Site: brandenburg
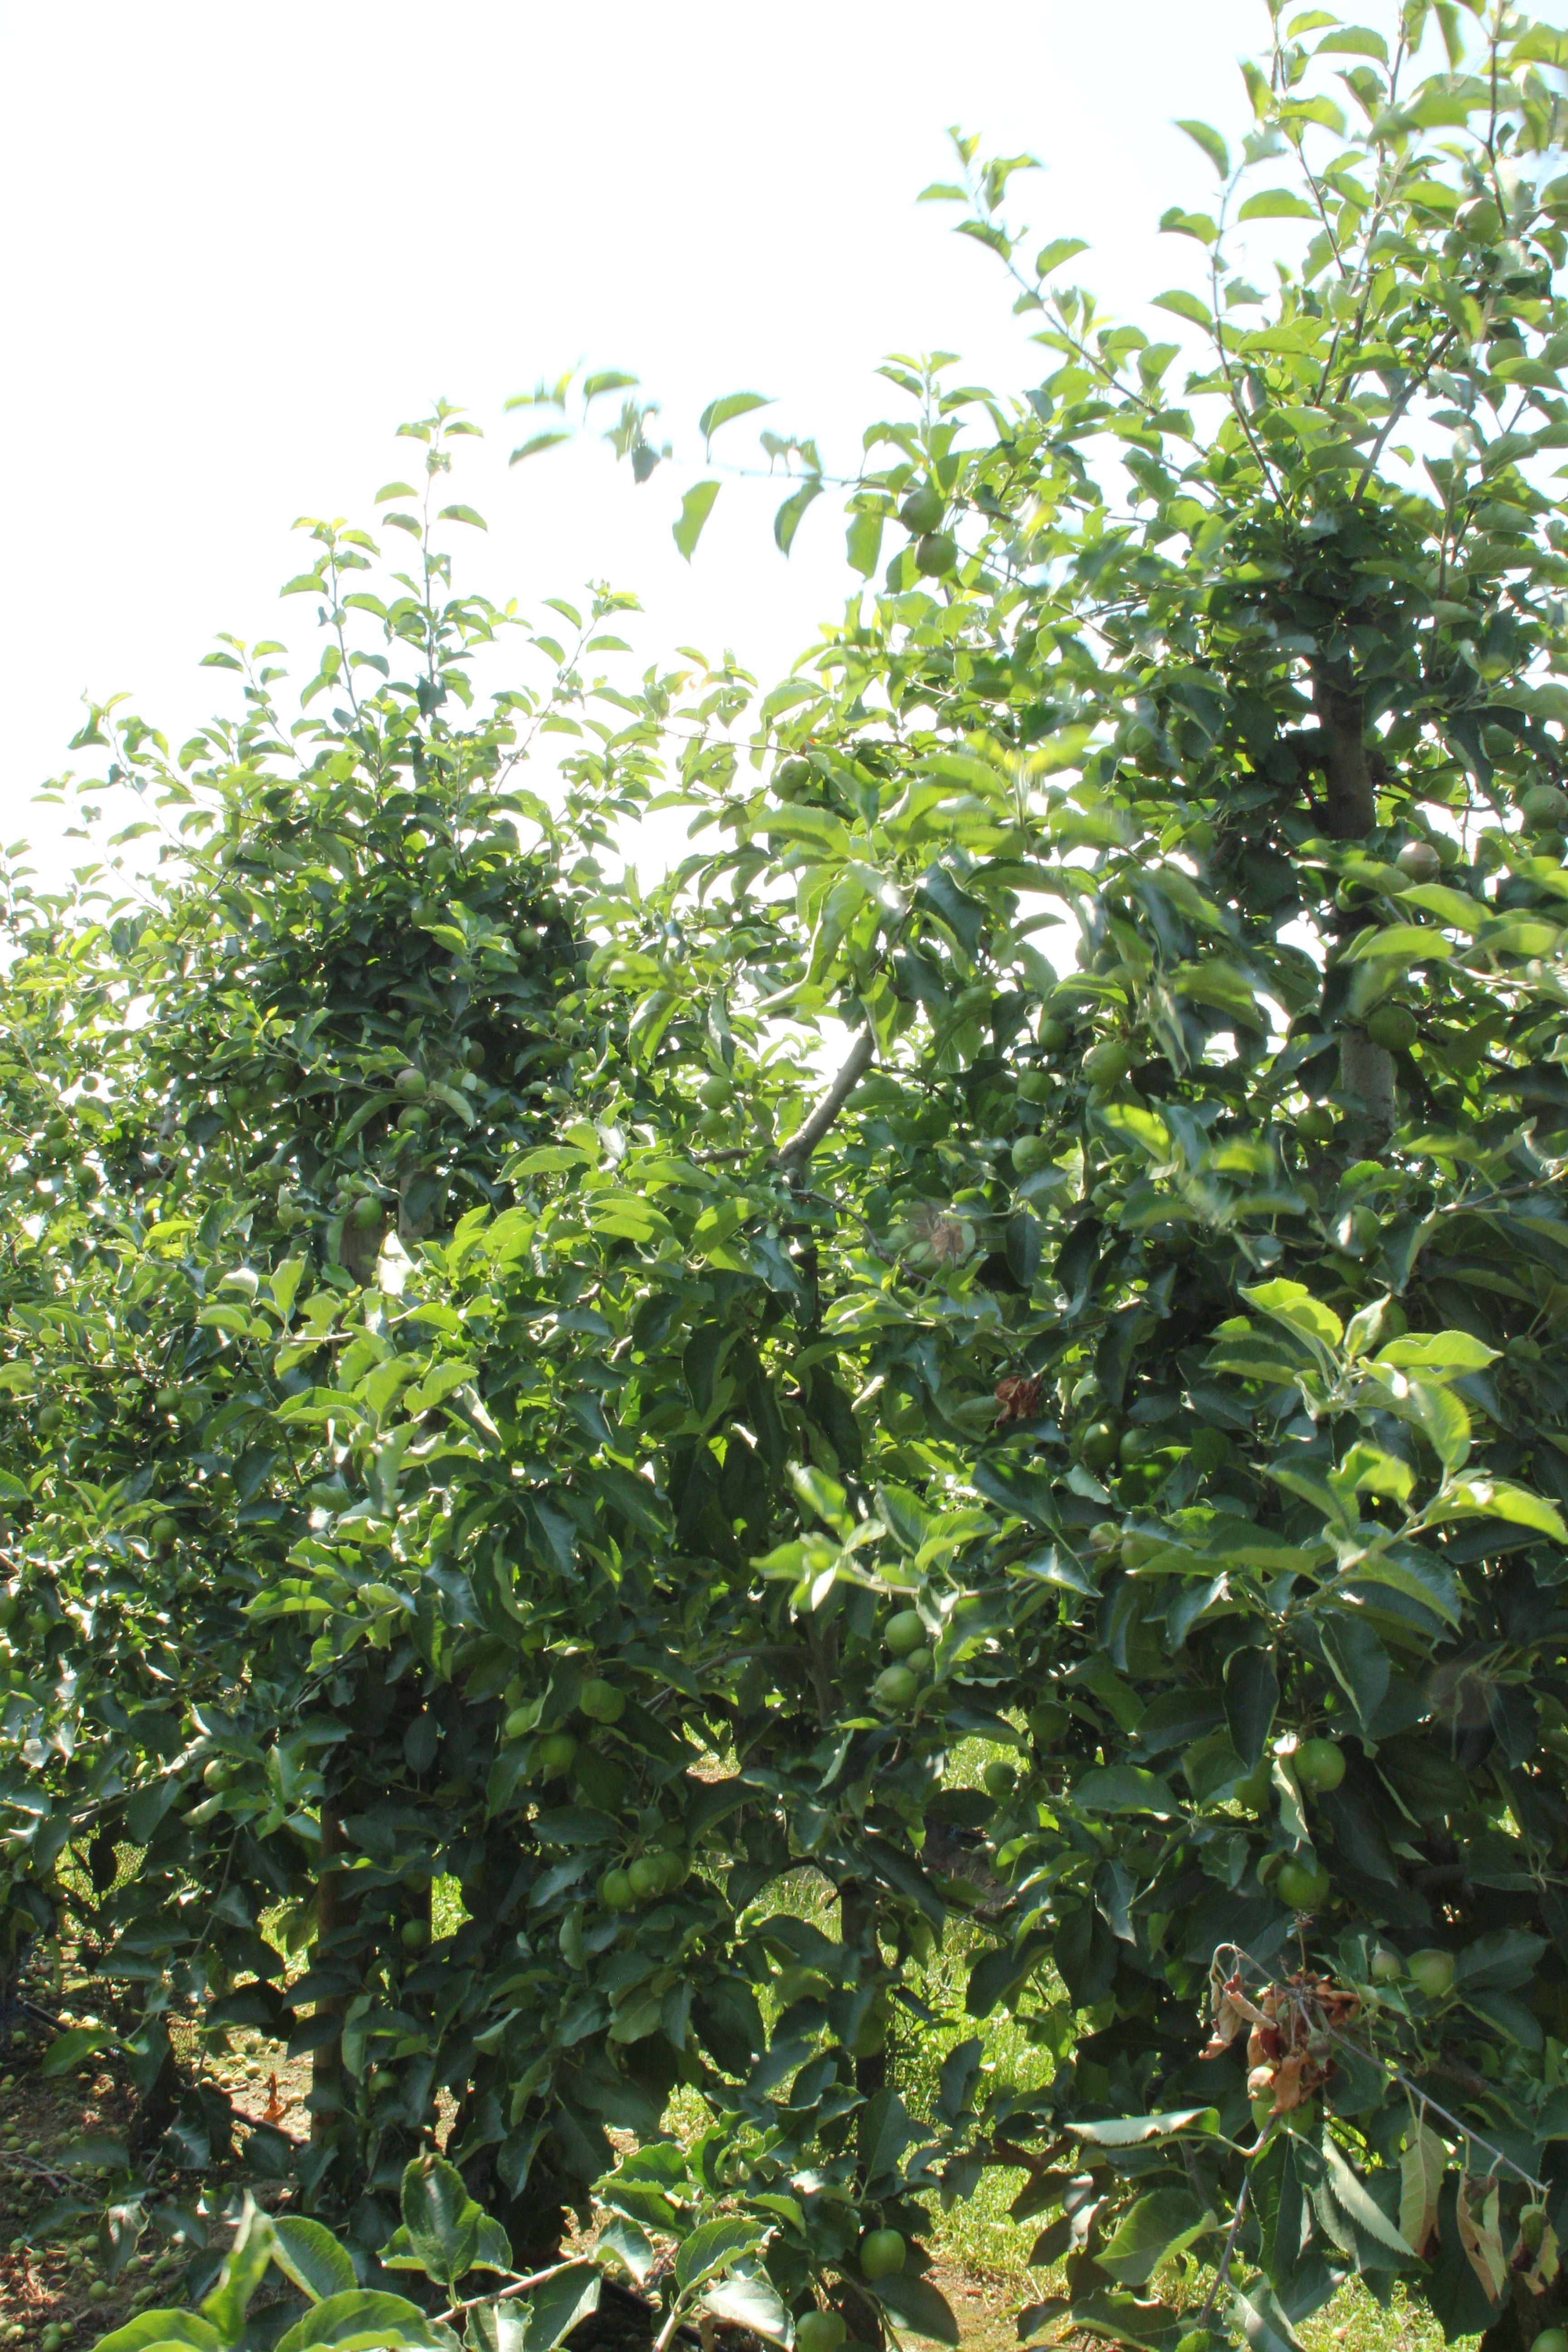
Growth stage (BBCH 74): Development of fruit